Battle of Princeton

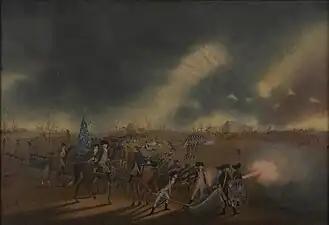
"The Battle of Princeton" by James Peale (1782), depicts Washington and his headquarters flag.

As Cadwalader's men began to flee, the American guns opened fire onto the British, who were preparing to attack, and the guns were able to hold them off for several minutes. Cadwalader was able to get one company to fire a volley but it fled immediately afterwards. At this point, Washington arrived with the Virginia Continentals and Edward Hand's riflemen. Washington ordered the riflemen and the Virginians to take up a position on the right hand side of the hill, and then Washington quickly rode over to Cadwalader's fleeing men. Washington shouted, "Parade with us my brave fellows! There is but a handful of the enemy and we shall have them directly!". Cadwalader's men formed into battle formation at Washington's direction. When Daniel Hitchcock's New England Continentals arrived, Washington sent them to the right, where he had put the riflemen and the Virginians.